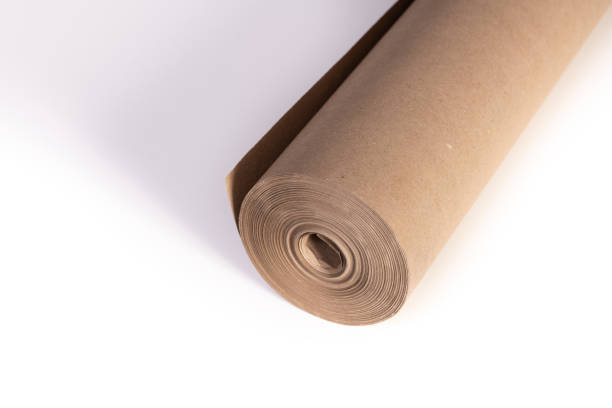
Label: cardboard